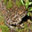
Label: frog